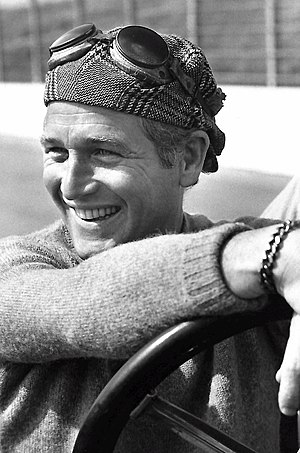
Paul Newman
Paul Newman var en amerikansk skuespiller og filminstruktør.